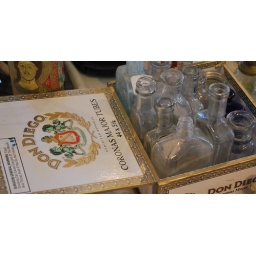
vintage bottles in cigar box